Nishiwakishi Station

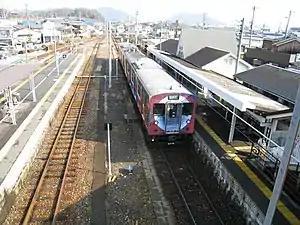
Train at Nishiwakishi Station in March 2008

is a passenger railway station located in the city of Nishiwaki, Hyōgo Prefecture, Japan, operated by West Japan Railway Company (JR West).